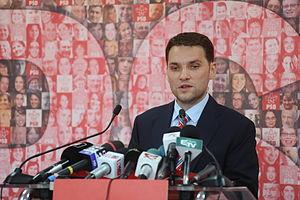
Dan Șova, né le 9 avril 1973 à Bucarest, est un homme politique roumain, membre du Parti social-démocrate.